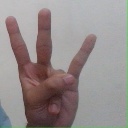
अक्षर: क्ष